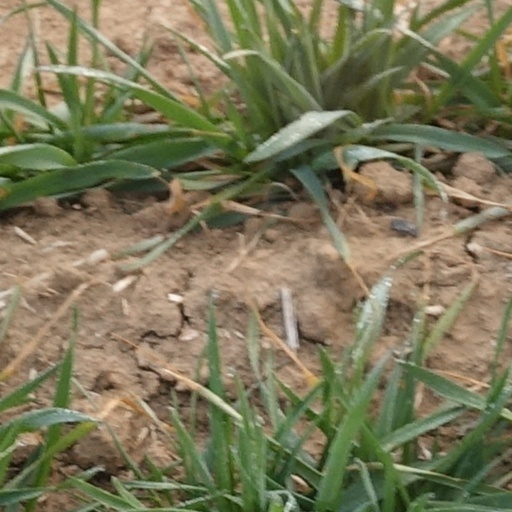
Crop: wheat